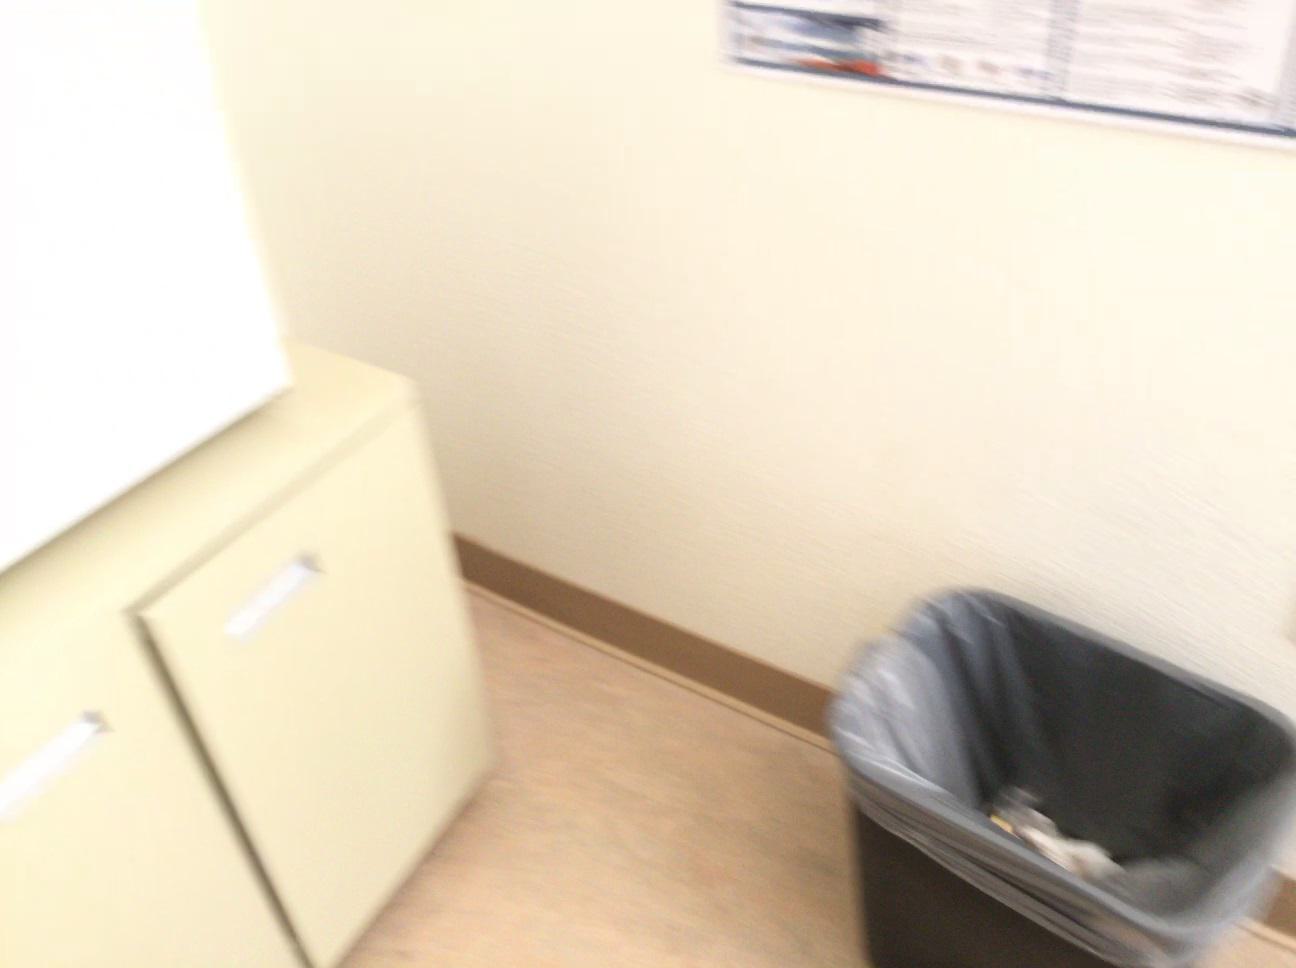
Question: In the image, there is the cabinet. Pinpoint several points within the vacant space situated right of the cabinet from the world's perspective. Your final answer should be formatted as a list of tuples, i.e. [(x1, y1), ...], where each tuple contains the x and y coordinates of a point satisfying the conditions above. The coordinates should be between 0 and 1, indicating the normalized pixel locations of the points.
Answer: [(0.459, 0.923), (0.515, 0.964), (0.445, 0.826), (0.495, 0.862), (0.549, 0.899), (0.434, 0.745), (0.480, 0.774), (0.529, 0.806), (0.581, 0.839), (0.466, 0.698), (0.511, 0.725), (0.559, 0.754)]